Contrail

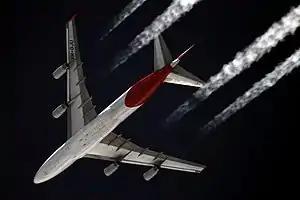
Contrails of a Boeing 747-438 from Qantas at

Engine exhaust is predominantly made up of water and carbon dioxide, the combustion products of hydrocarbon fuels. Many other chemical byproducts of incomplete hydrocarbon fuel combustion, including volatile organic compounds, inorganic gases, polycyclic aromatic hydrocarbons, oxygenated organics, alcohols, ozone and particles of soot have been observed at lower concentrations. The exact quality is a function of engine type and basic combustion engine function, with up to 30% of aircraft exhaust being unburned fuel. (Micron-sized metallic particles resulting from engine wear have also been detected.) At high altitudes as this water vapor emerges into a cold environment, the localized increase in water vapor can raise the relative humidity of the air past saturation point. The vapor then condenses into tiny water droplets which freeze if the temperature is low enough. These millions of tiny water droplets and/or ice crystals form the contrails. The time taken for the vapor to cool enough to condense accounts for the contrail forming some distance behind the aircraft. At high altitudes, supercooled water vapor requires a trigger to encourage deposition or condensation. The exhaust particles in the aircraft's exhaust act as this trigger, causing the trapped vapor to condense rapidly. Exhaust contrails usually form at high altitudes; usually above , where the air temperature is below . They can also form closer to the ground when the air is cold and moist.